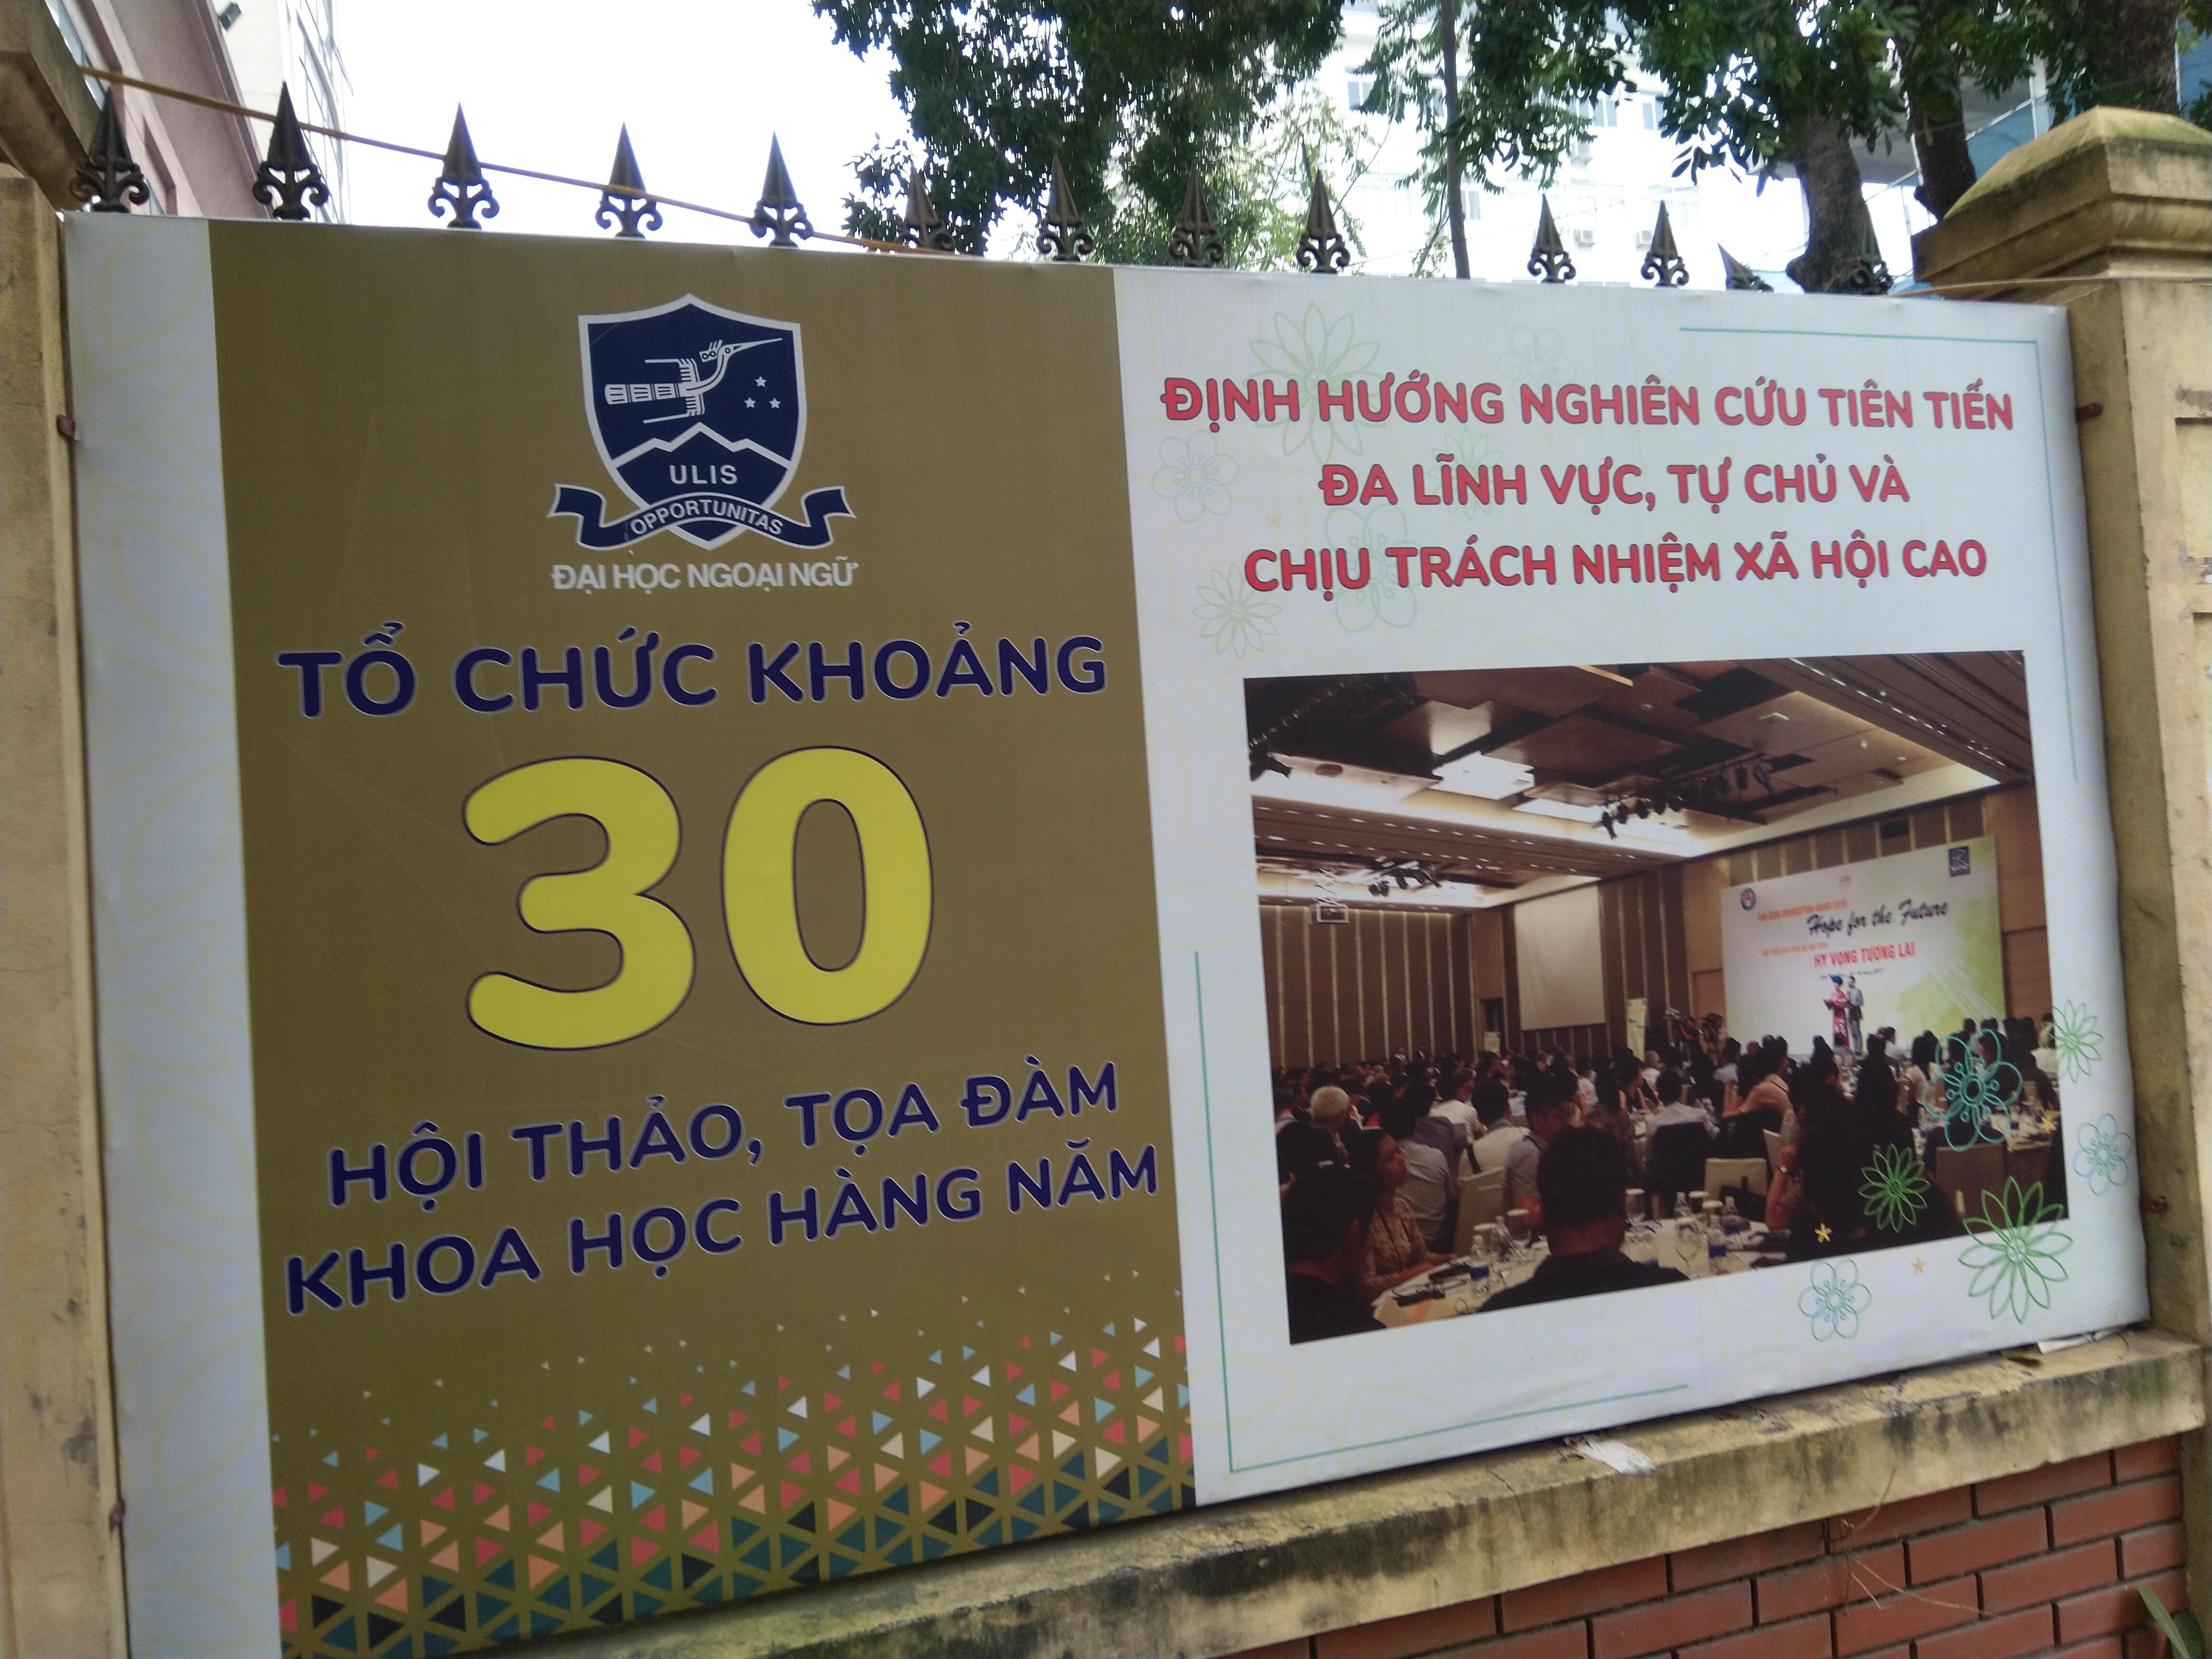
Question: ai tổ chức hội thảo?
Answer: đại học ngoại ngữ tổ chức hội thảo